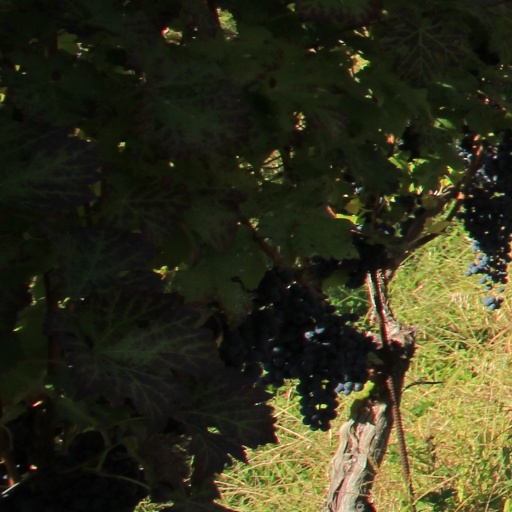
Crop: grape